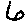
Label: 6